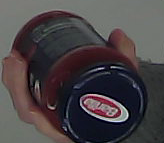
Product: barilla_pomodoro